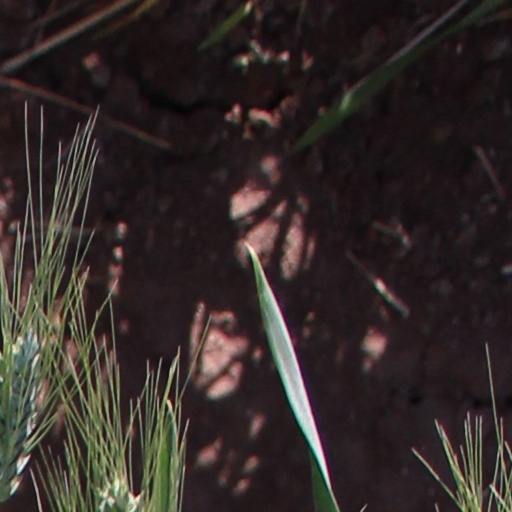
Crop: wheat